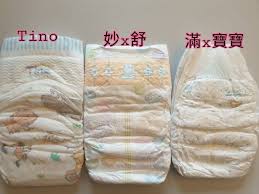
Waste category: trash